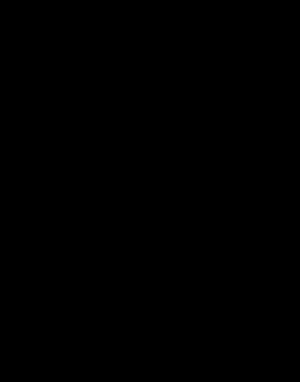
Un manga est une bande dessinée japonaise.